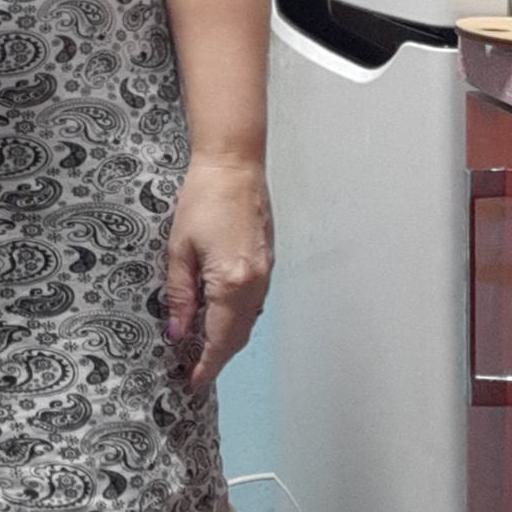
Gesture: no_gesture